Edward F. Crawley

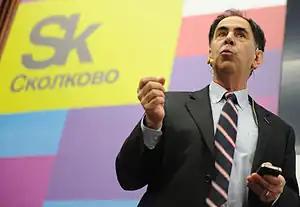
Crawley presenting at Skoltech

Edward F. Crawley (born September 7, 1954) is a Professor of Aeronautics and Astronautics and of Engineering Systems at Massachusetts Institute of Technology. His teaching and research focuses on Space Systems, Systems Architecture and Systems Engineering. He serves as the co-chair of NASA Exploration Technology Development Program Review Committee and formerly served as the Co-Director of the Gordon Engineering Leadership Program at MIT.